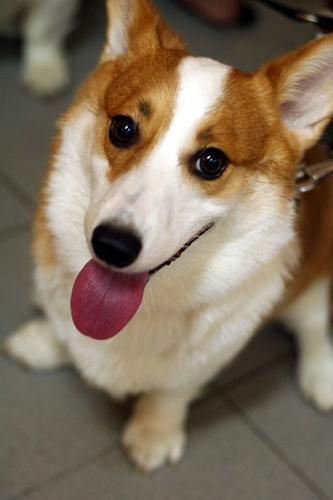
Pembroke